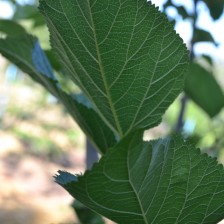
Variety: ChiangMaiBuriram60